Margaret Robertson Watt

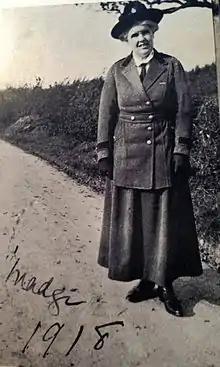
As Chief Organizer of WIs in Great Britain during World War I, Mrs Watt helped bring over 100 Institutes into being within three years. In this picture, she wears the uniform for Voluntary County Organizers.

She developed and presented the first Women's Institute School in Sussex in 1918. The School's aim was to interest and begin to train good administrative staff who would continue to bring on new groups. She wanted women to realize their own talents and skills for this type of work. In her history of women leaders of the ACWW, Jean M. Robinson reproduced an excerpt from the first Women's Institute School manual, which may have been the words that Madge actually spoke: